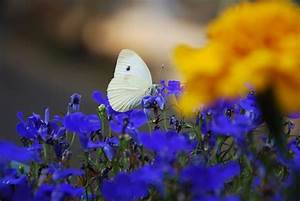
Label: farfalla